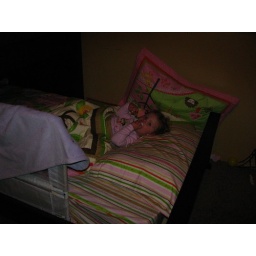
Reagan's 1st night in a big girl bed